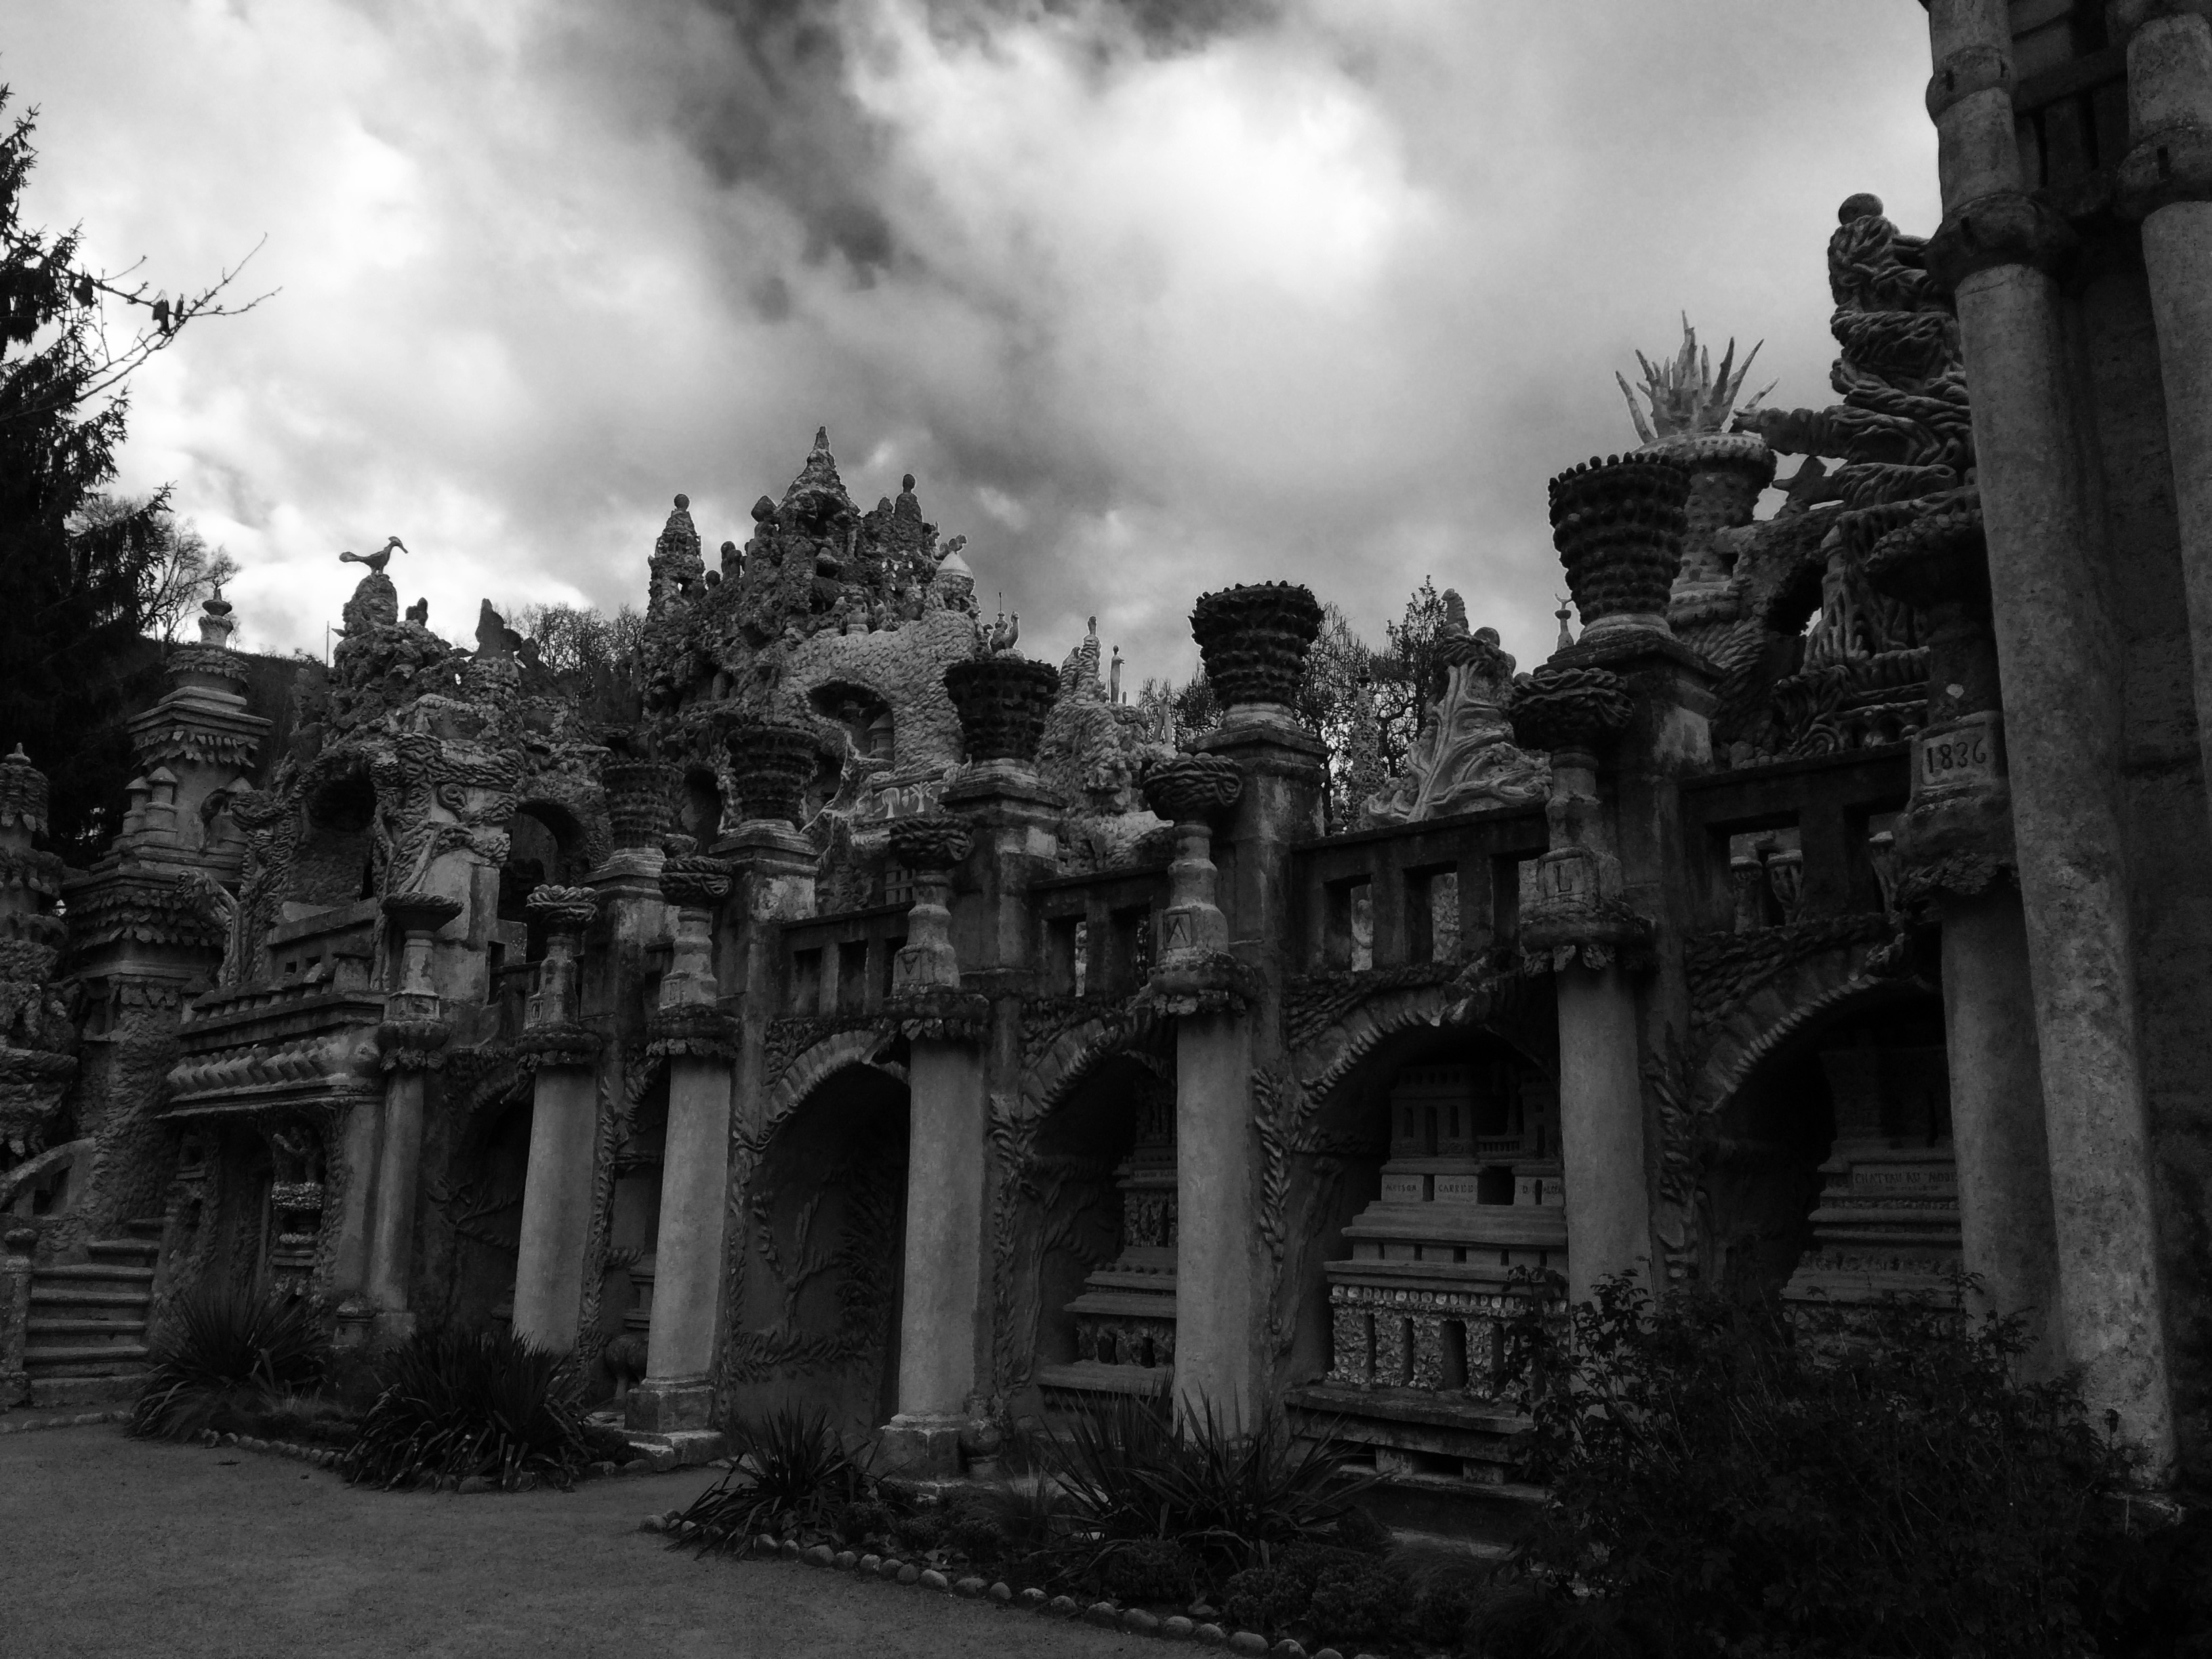
black and white, monument, column, landmark, monochrome, temple, ruins, monochrome photography, ancient history